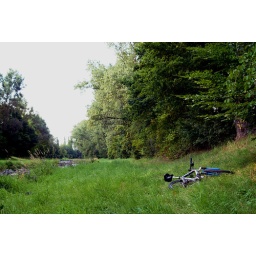
bike in the grass